Hungarian irredentism

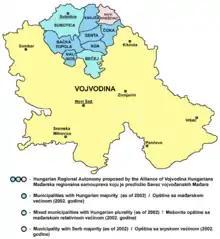
Map of the proposed Hungarian Regional Autonomy in Serbian province of Vojvodina

After World War II, a Hungarian Autonomous Region was created in Transylvania, which encompassed most of the land inhabited by the Székelys. This region lasted until 1964 when the administrative reform divided Romania into the current counties. From 1947 until the 1989 Romanian Revolution and the death of Nicolae Ceaușescu, a systematic Romanianization of Hungarians took place, with several discriminatory provisions, denying them their cultural identity. This tendency started to abate after 1989, the question of Székely autonomy remains a sensitive issue.